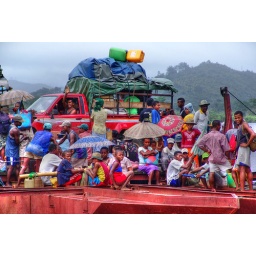
The river boat in Soanerana